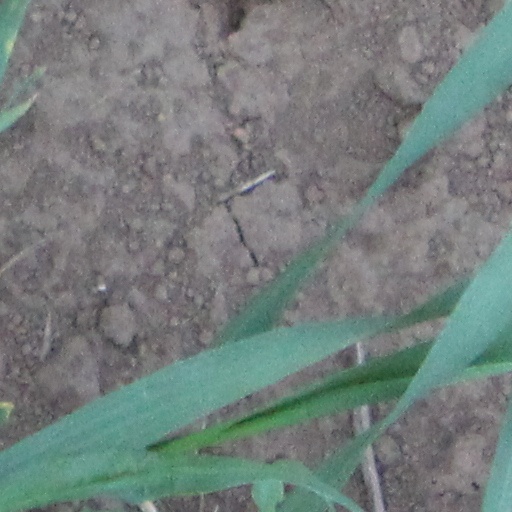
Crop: wheat